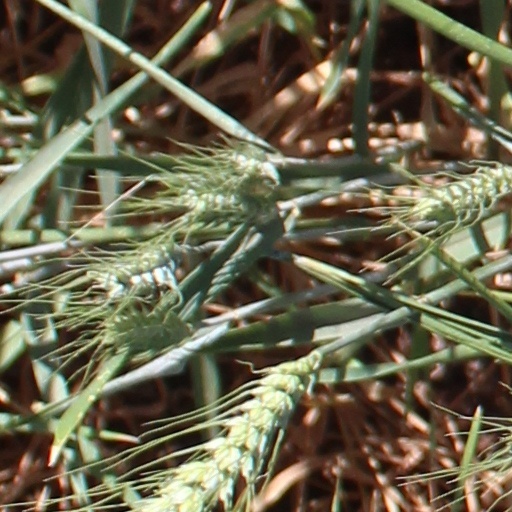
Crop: wheat